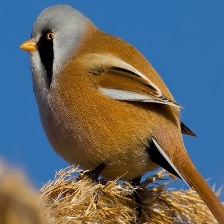
Species: BEARDED REEDLING
Scientific name: PANURUS BIARMICUS